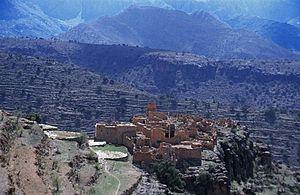
Les ksour sont des villages fortifiés situés dans les régions méridionales du Maghreb.
L’Anti-Atlas est une chaîne de montagnes au sud-ouest du Maroc, orientée sud-ouest et nord-est sur près de 600 km, située entre le Haut Atlas central et du Souss au Tafilalet. Cette chaîne appartient au massif de l'Atlas, et plus précisément, à l'un des trois éléments de l'Atlas marocain — les deux autres étant le Haut Atlas et le Moyen Atlas.